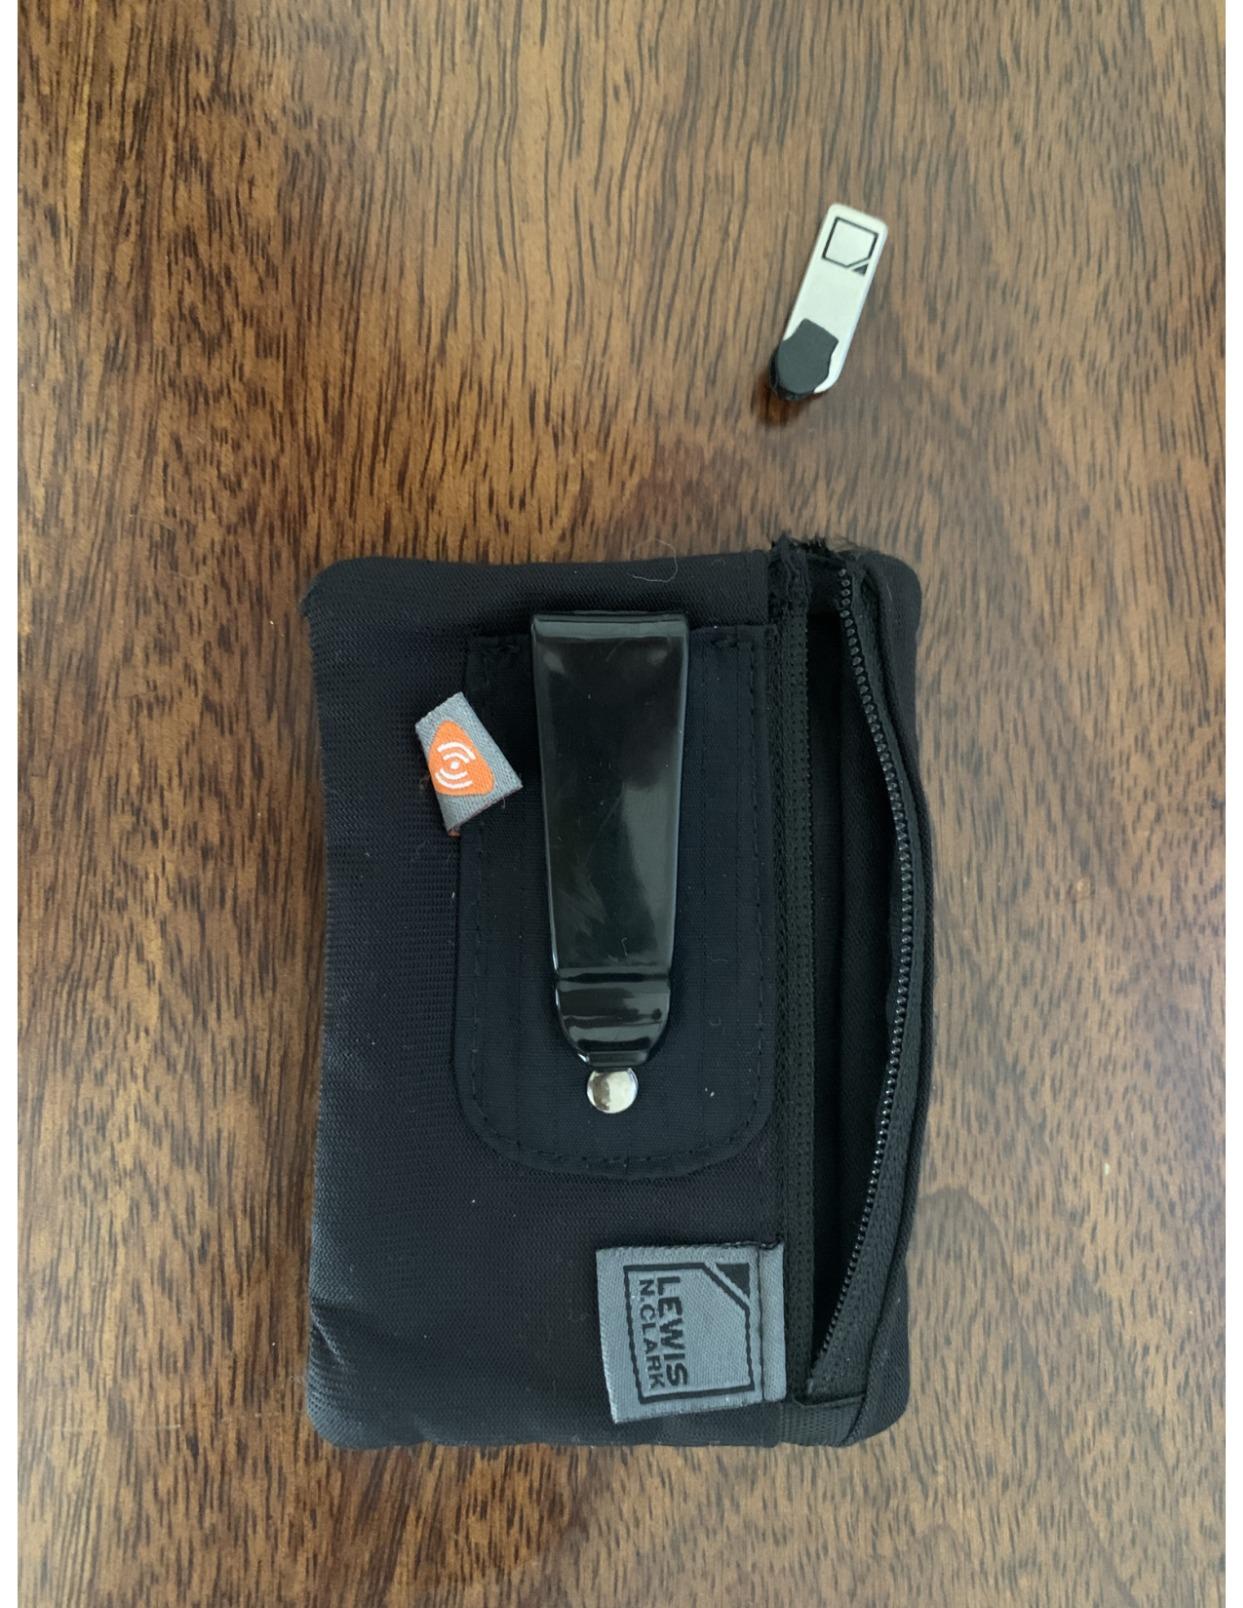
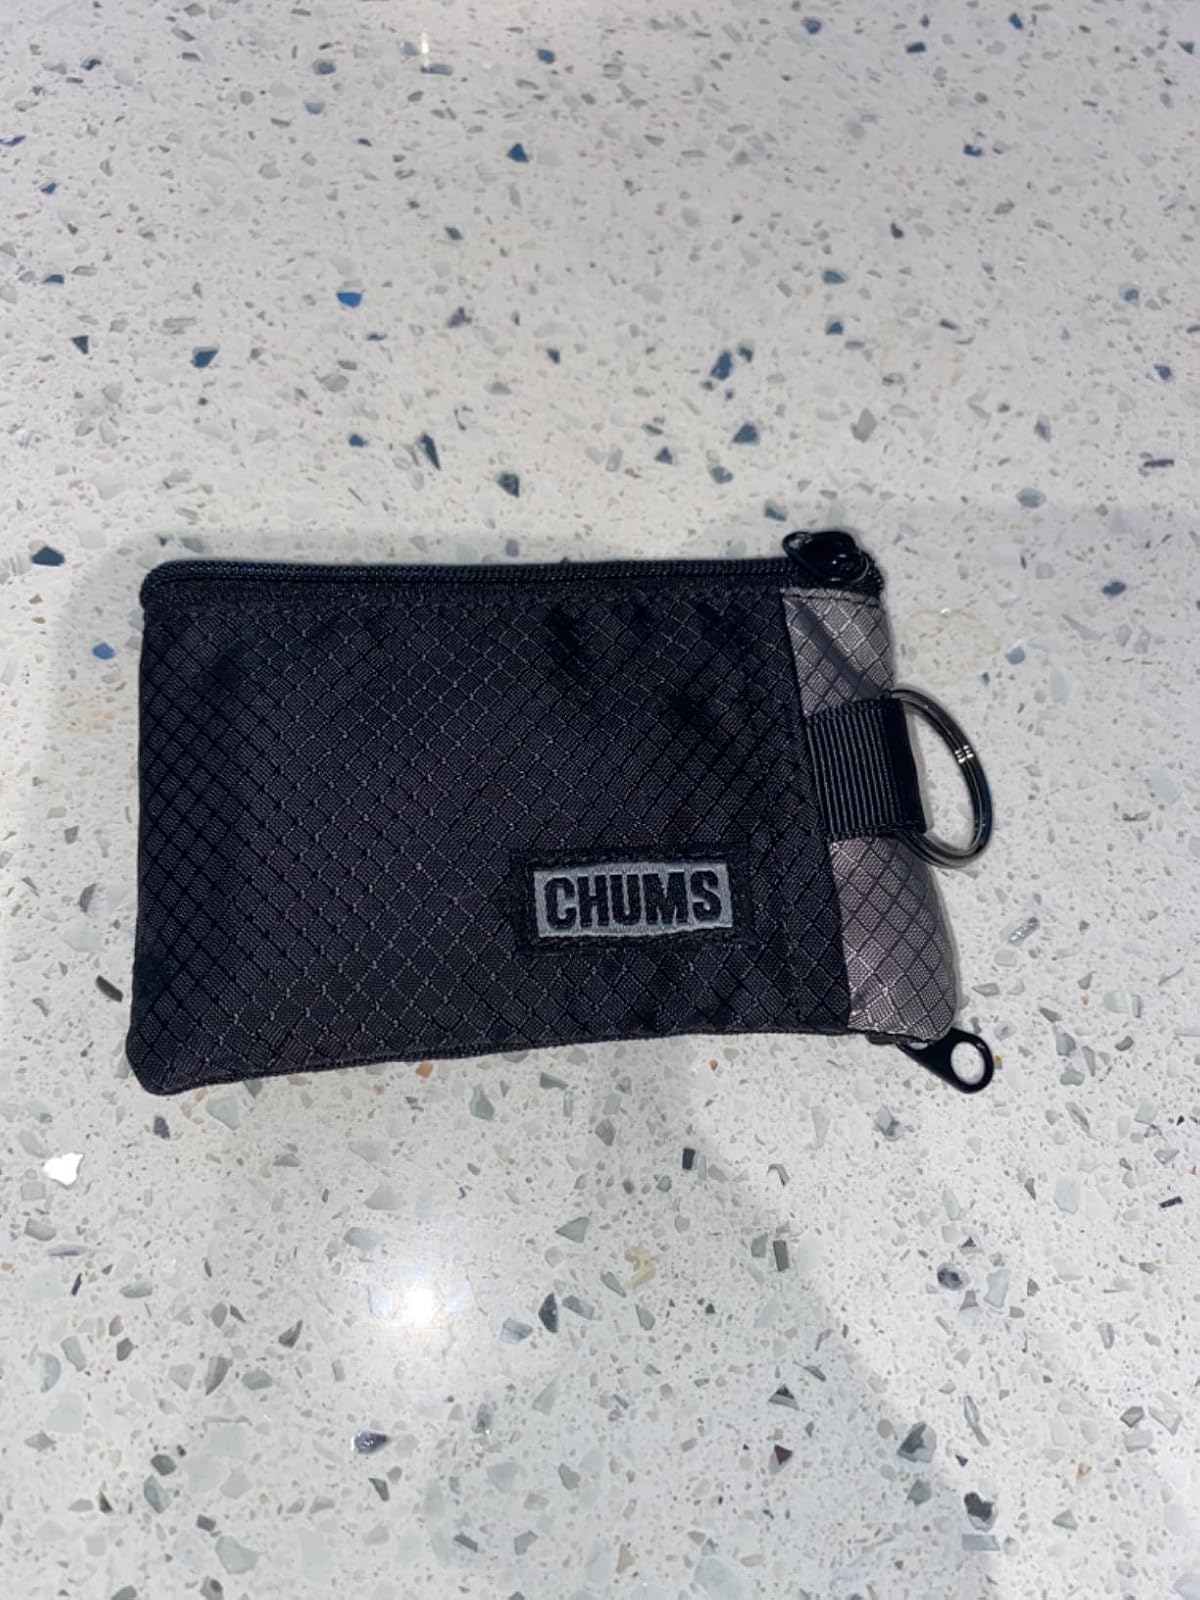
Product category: accessories_wallet
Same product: no